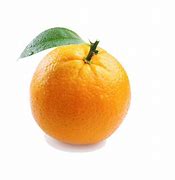
Label: mandarine